Question: Please indicate a possible affordance area of the pack_suitcase that can be used for packing
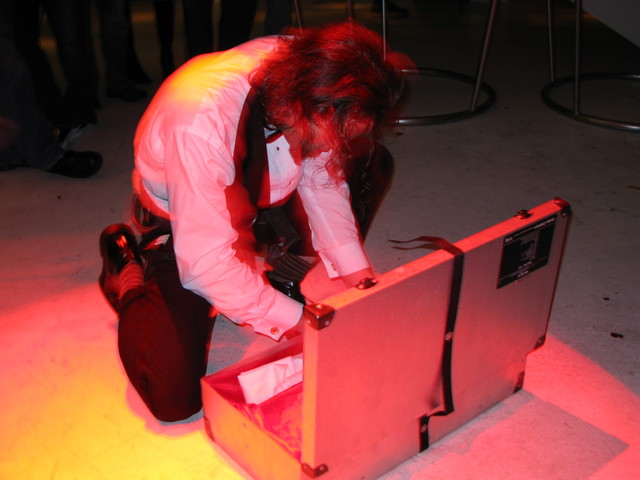
Answer: [197.5, 206, 568.5, 476]